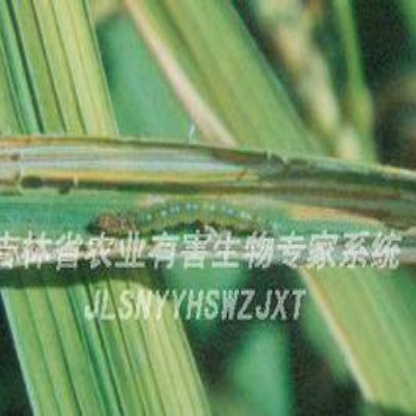
Nhãn: Sâu cuốn lá lớn ( Rice skipper)